Comino

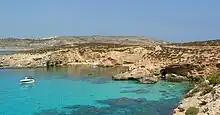
The Blue Lagoon

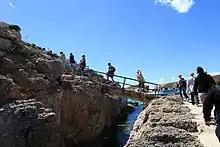
Arrival of tourists at the Blue Lagoon

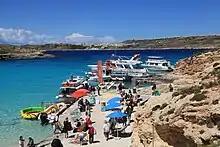
Transport boats at the Blue Lagoon

Between Comino and the adjacent islet of Cominotto (Maltese: "Kemmunett") lie the transparent, cyan waters of the Blue Lagoon (Maltese: "Bejn il-Kmiemen", literally "Between the Cominos"). Frequented by large numbers of tourists and tour boats daily, the Blue Lagoon is a picturesque bay with a white sandy base and rich marine life. It is popular with divers, snorkelers and swimmers. Other beaches on Comino include Santa Maria Bay (Maltese: "Ramla ta' Santa Marija") and St. Nicholas Bay (Maltese: "Bajja San Niklaw").